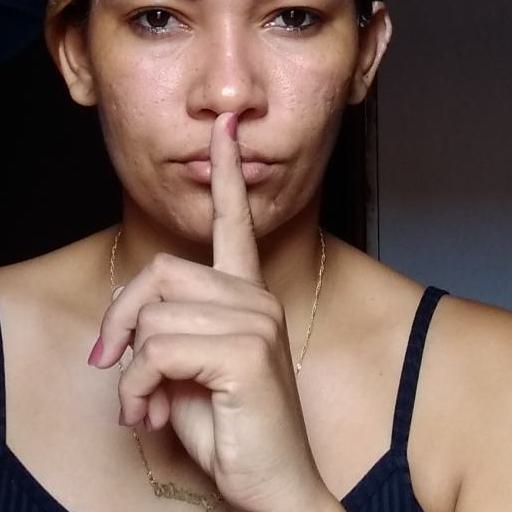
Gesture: mute